Drifters (2003 film)

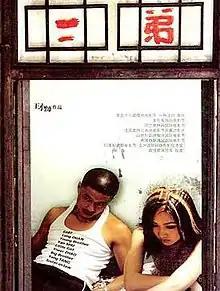

Drifters is a 2003 film directed by Wang Xiaoshuai. The film is a production of China's People Workshop and Hong Kong's Purple Light Films with international distribution through the Taipei-based company Arc Light Films. "Drifters" premiered in the 2003 Cannes Film Festival as part of the Un Certain Regard competition.